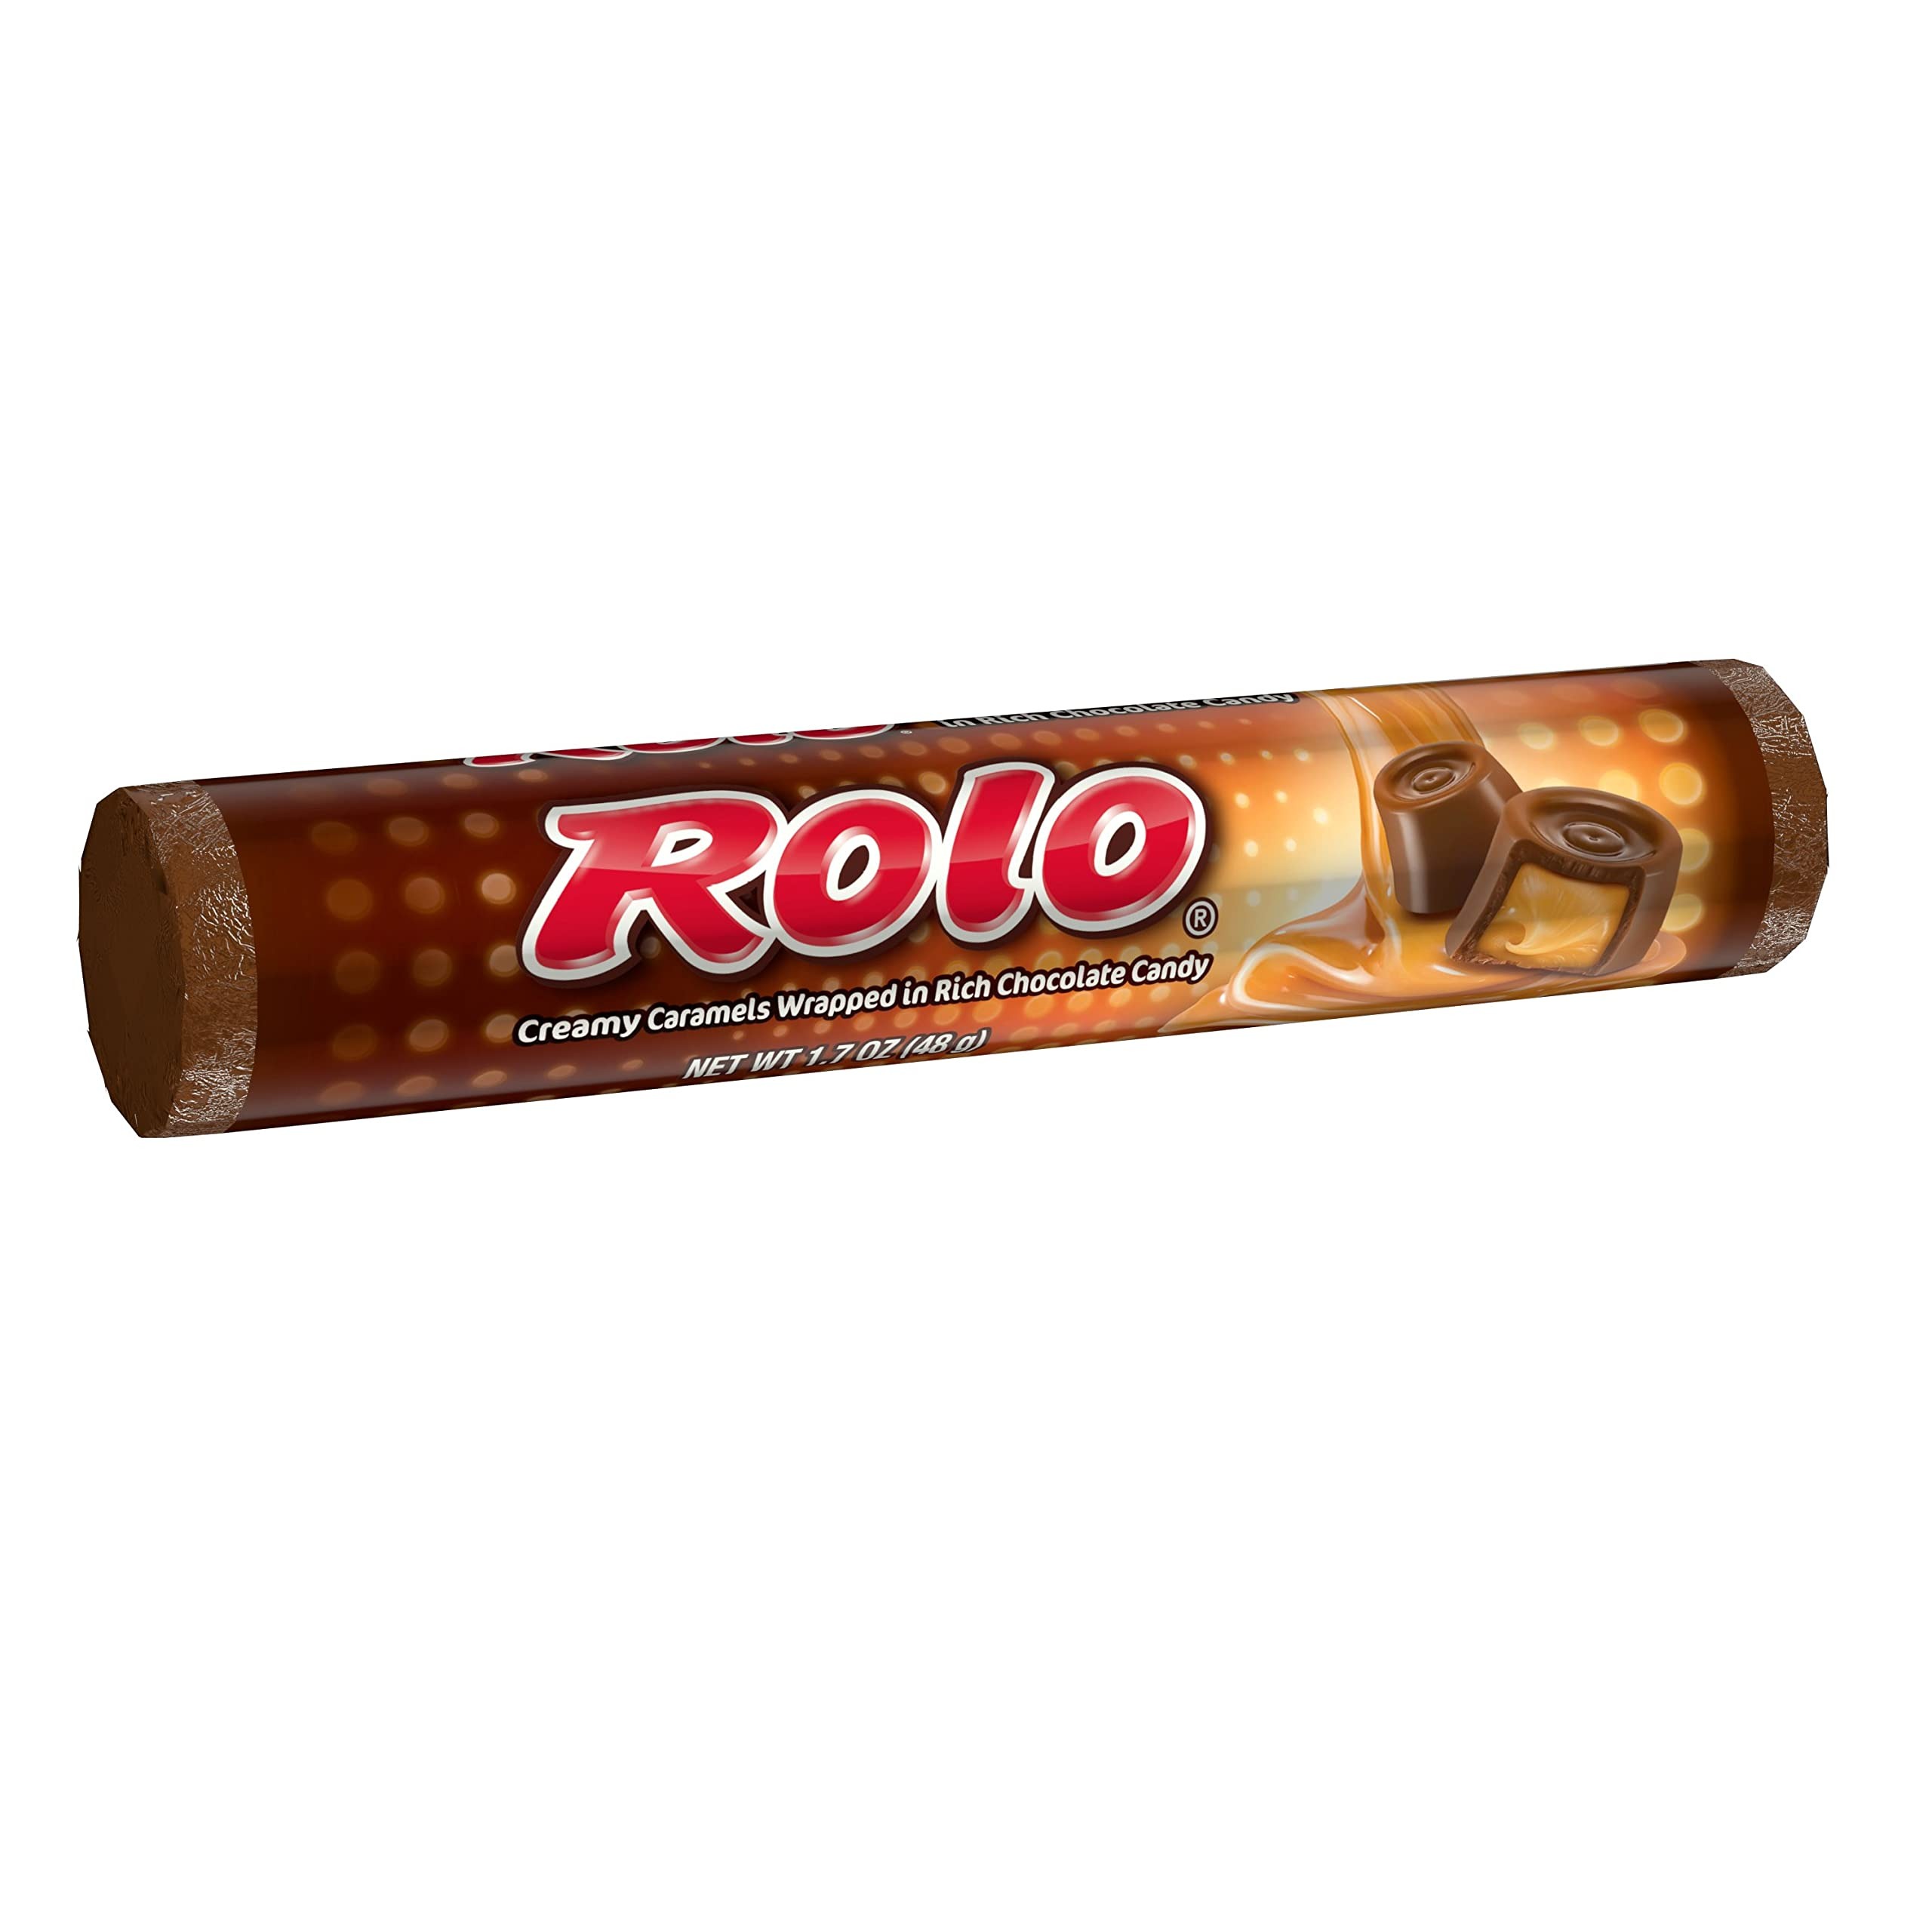
Item Name: Rolo Creamy Caramel & Chocolate Candy - 1.7 oz
Bullet Point 1: Delicious for snacking, sharing, and gift giving
Bullet Point 2: Great for baking
Product Description: candy and chocolate bars
Value: 1.7776
Unit: Ounce

Price: 1.32